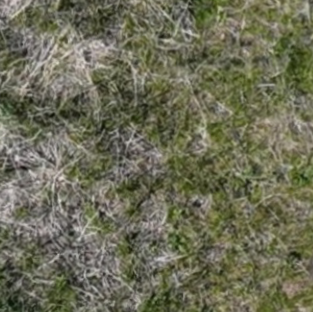
Month: may